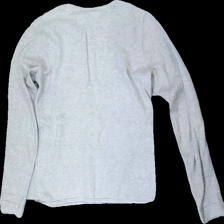
View: back
Type: Sweater
Category: Ladies
Brand: Not in the list
Brand text on label: m.x.o
Colors: Grey
Material: 81% viscose 19% polyester
Pattern: Geometric print
Cut: Regular
Size: S
Season: All
Price range: <50
Recommended usage: Reuse